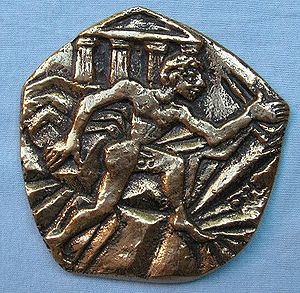
Spartathlon
Spartathlon medaljen
Spartathlon er et 246 kilometer langdistanceløb i Grækenland, som opstod som officielt løb i 1983